Orthodox Church of Finland

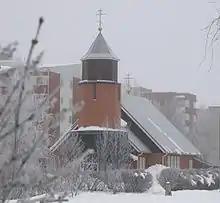
Holy Trinity Cathedral in Oulu, completed in 1957

The Diocese of Helsinki has the most members, over 28,000. The Diocese of Helsinki is the seat of the archbishop. The diocese is divided into three parishes, with 50 priests. The main church of the diocese is Uspenski Cathedral in Helsinki. Characteristic to the diocese is the large number of members who have recently immigrated to Finland, especially in the Helsinki parish where several churches also officiate at the service in foreign languages, including Russian, English, Greek and Romanian.